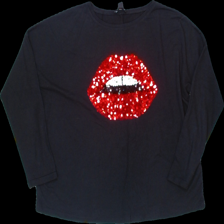
View: front
Type: Top
Category: Ladies
Brand: Amisu (New yorker)
Colors: Red, White, Black
Material: 63% polyester, 37% cotton
Pattern: Glitter
Cut: Regular, Cropped
Size: S
Season: All
Trend: No trend
Stains: No
Damage: 1 hole
Price range: <50
Recommended usage: Export